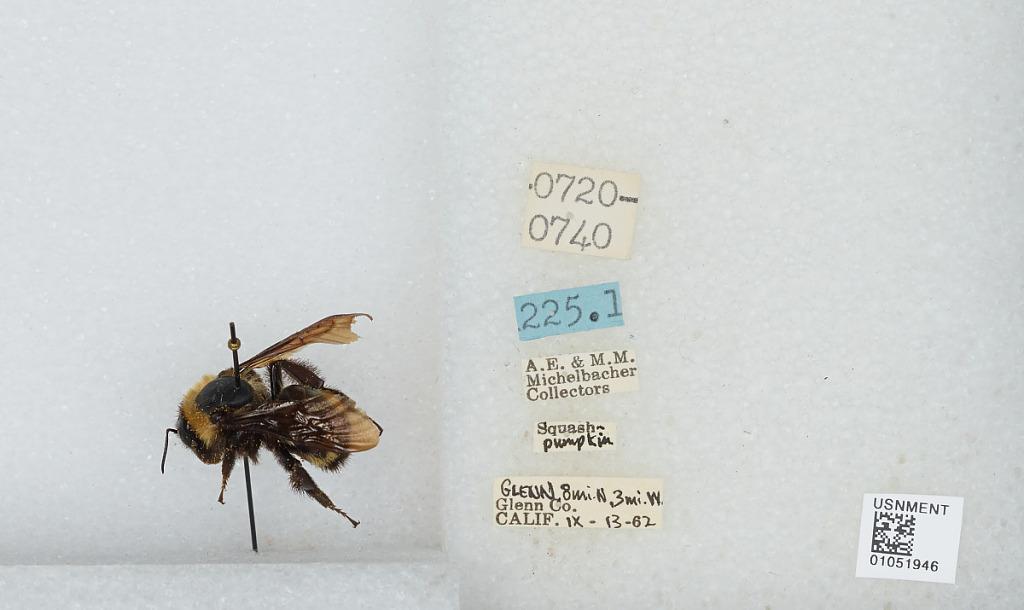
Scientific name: Bombus sp.
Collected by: A. Michelbacher & M. Michelbacher
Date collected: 1962-9-13
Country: United States
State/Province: California
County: Glenn
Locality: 8 miles North, 3 miles West of Glenn County
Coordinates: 39.9128, -123.001